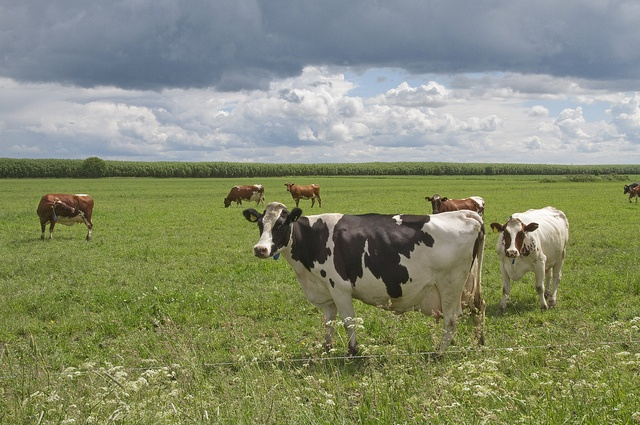
Several cows standing in a pasture with a wire fence.
Cows of different colors in a field of clover.
A small herd of cows in a green field of grass.
A dairy cow standing alert in a field of other cows.
A herd of cows standing around and grazing in a field.